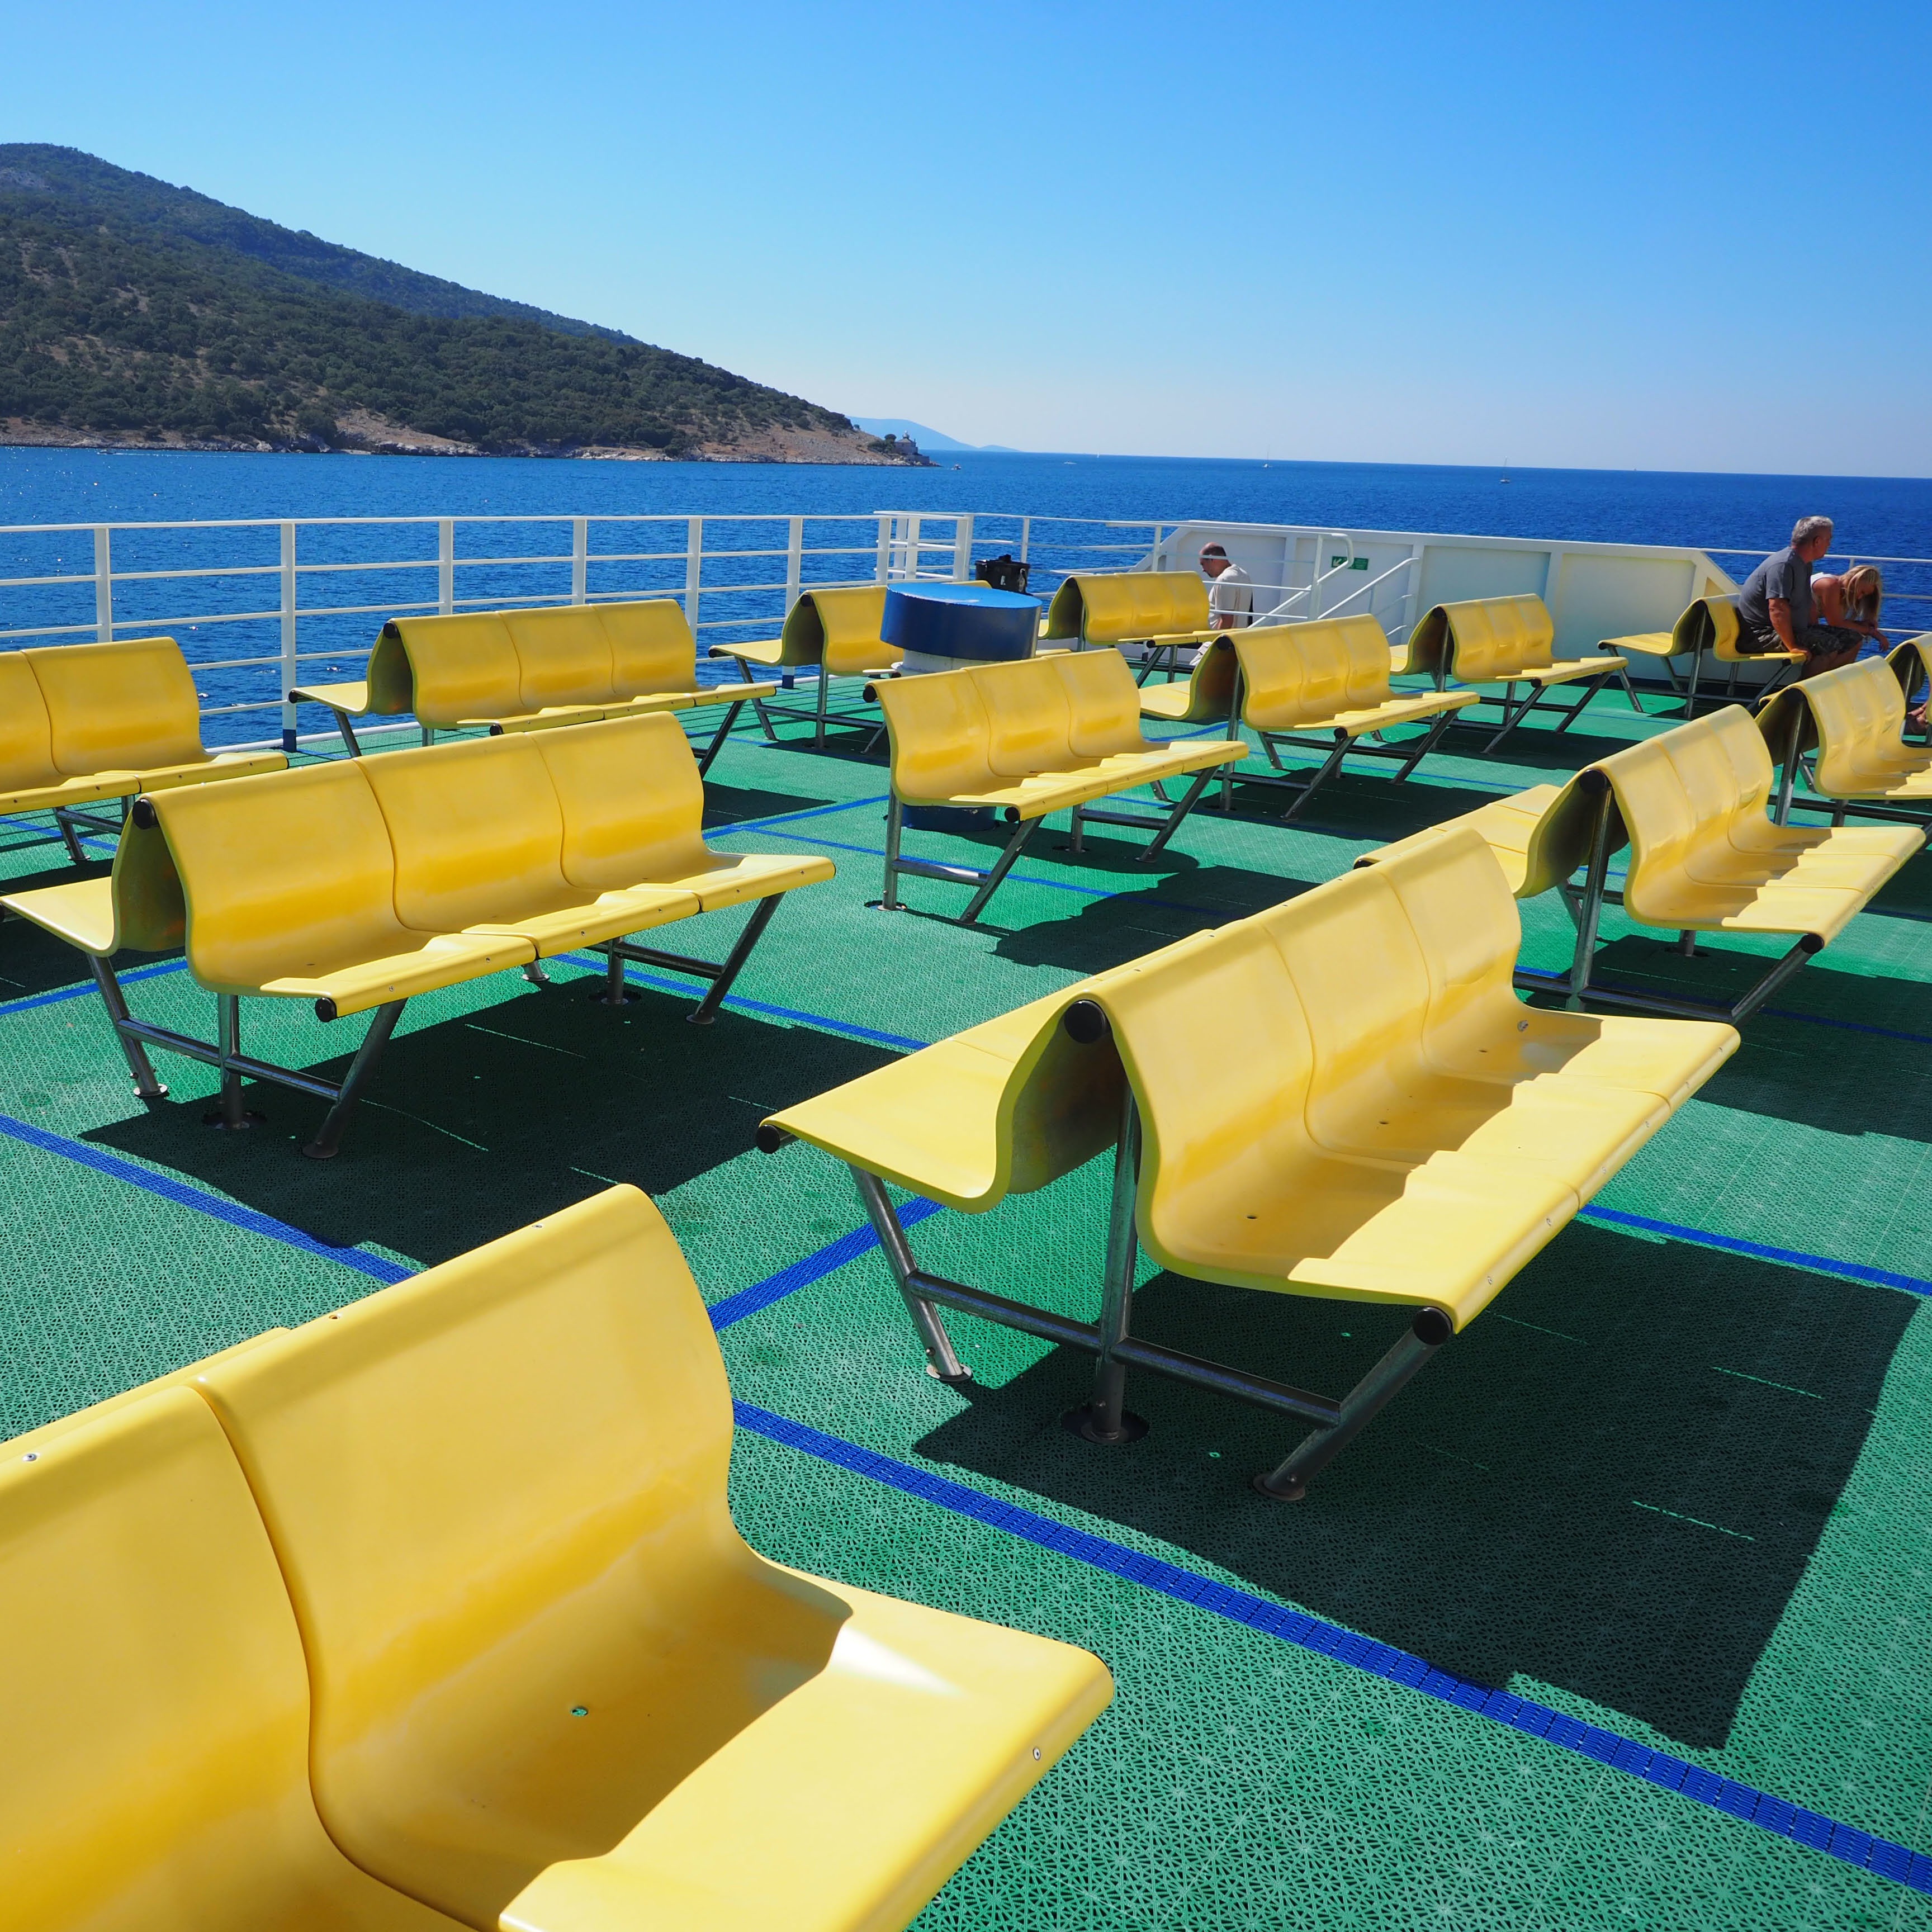
sea, structure, ship, summer, green, swimming pool, blue, yellow, leisure, ferry, croatia, water park, steamboat, inflatable, adriatic sea, sport venue